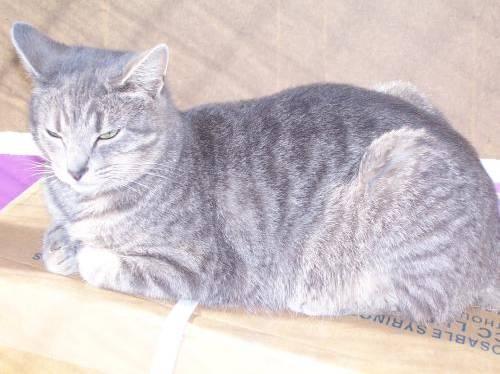
cat